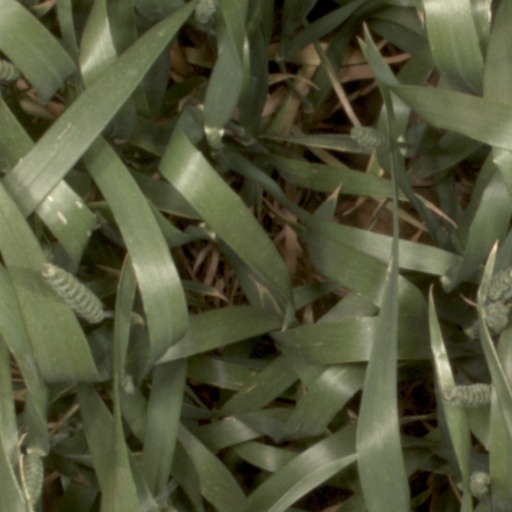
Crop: wheat